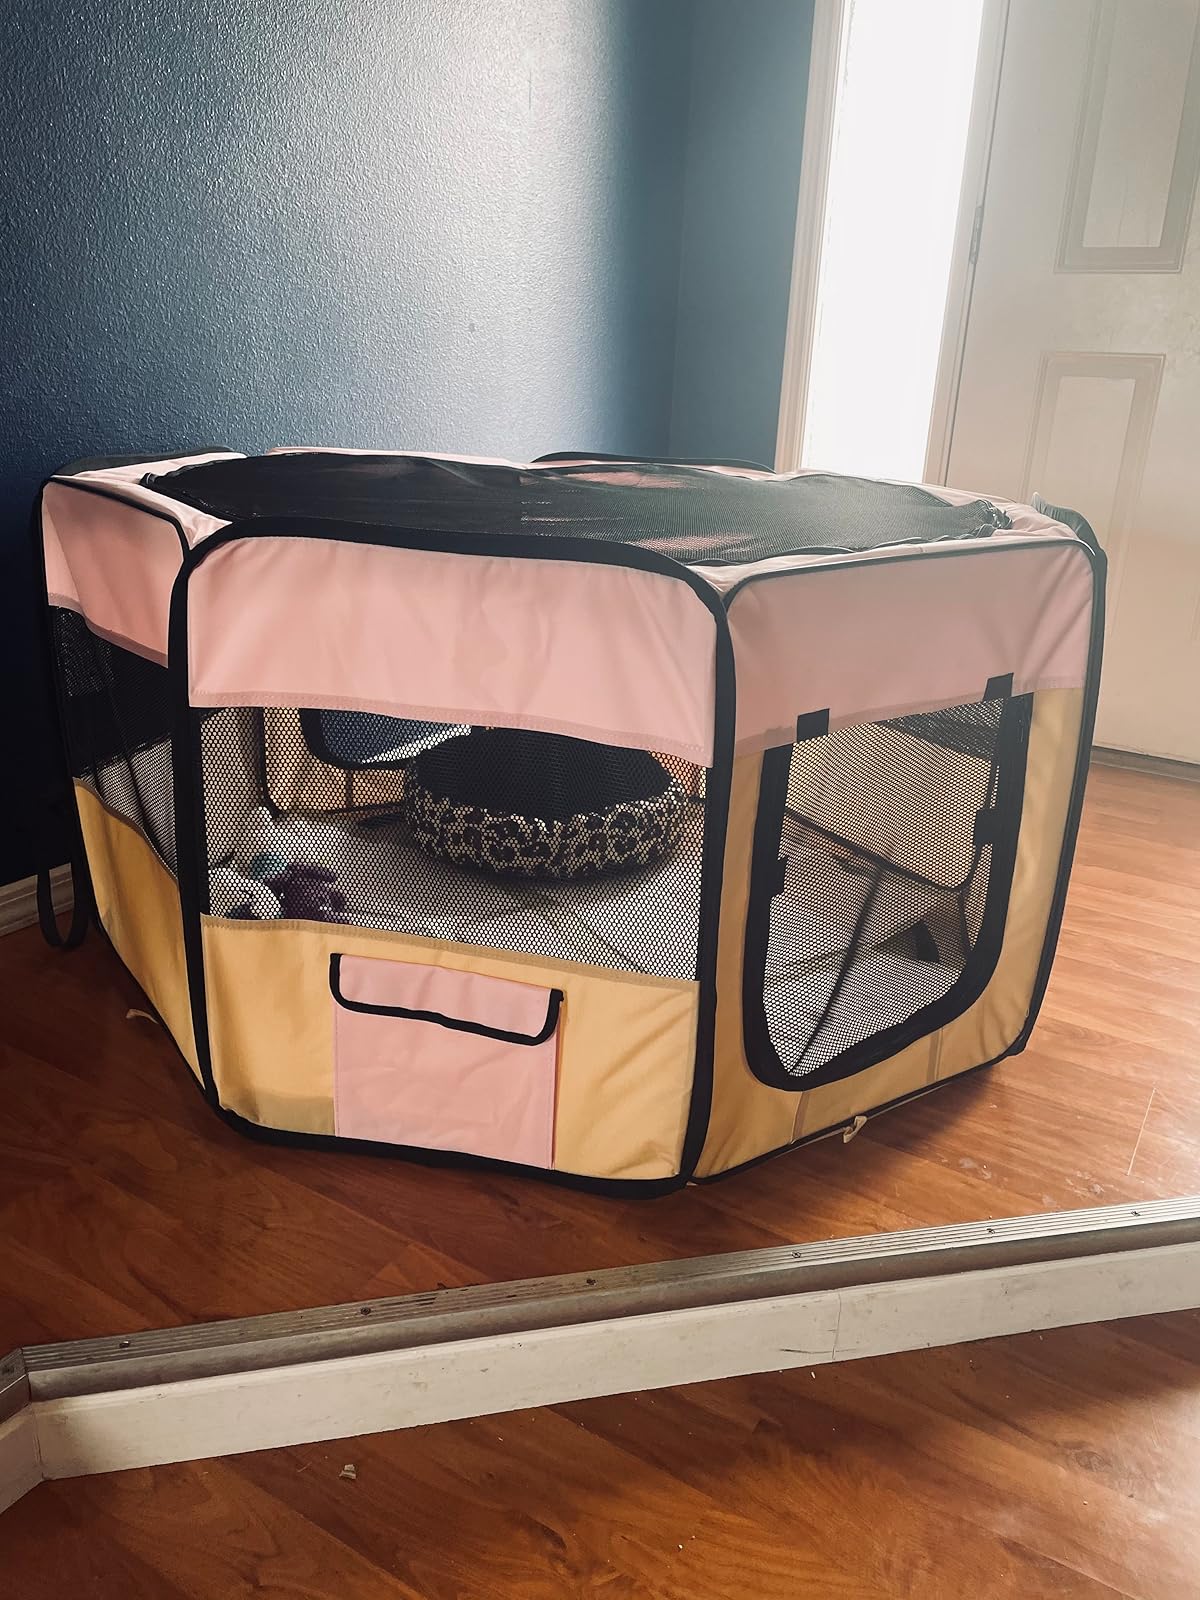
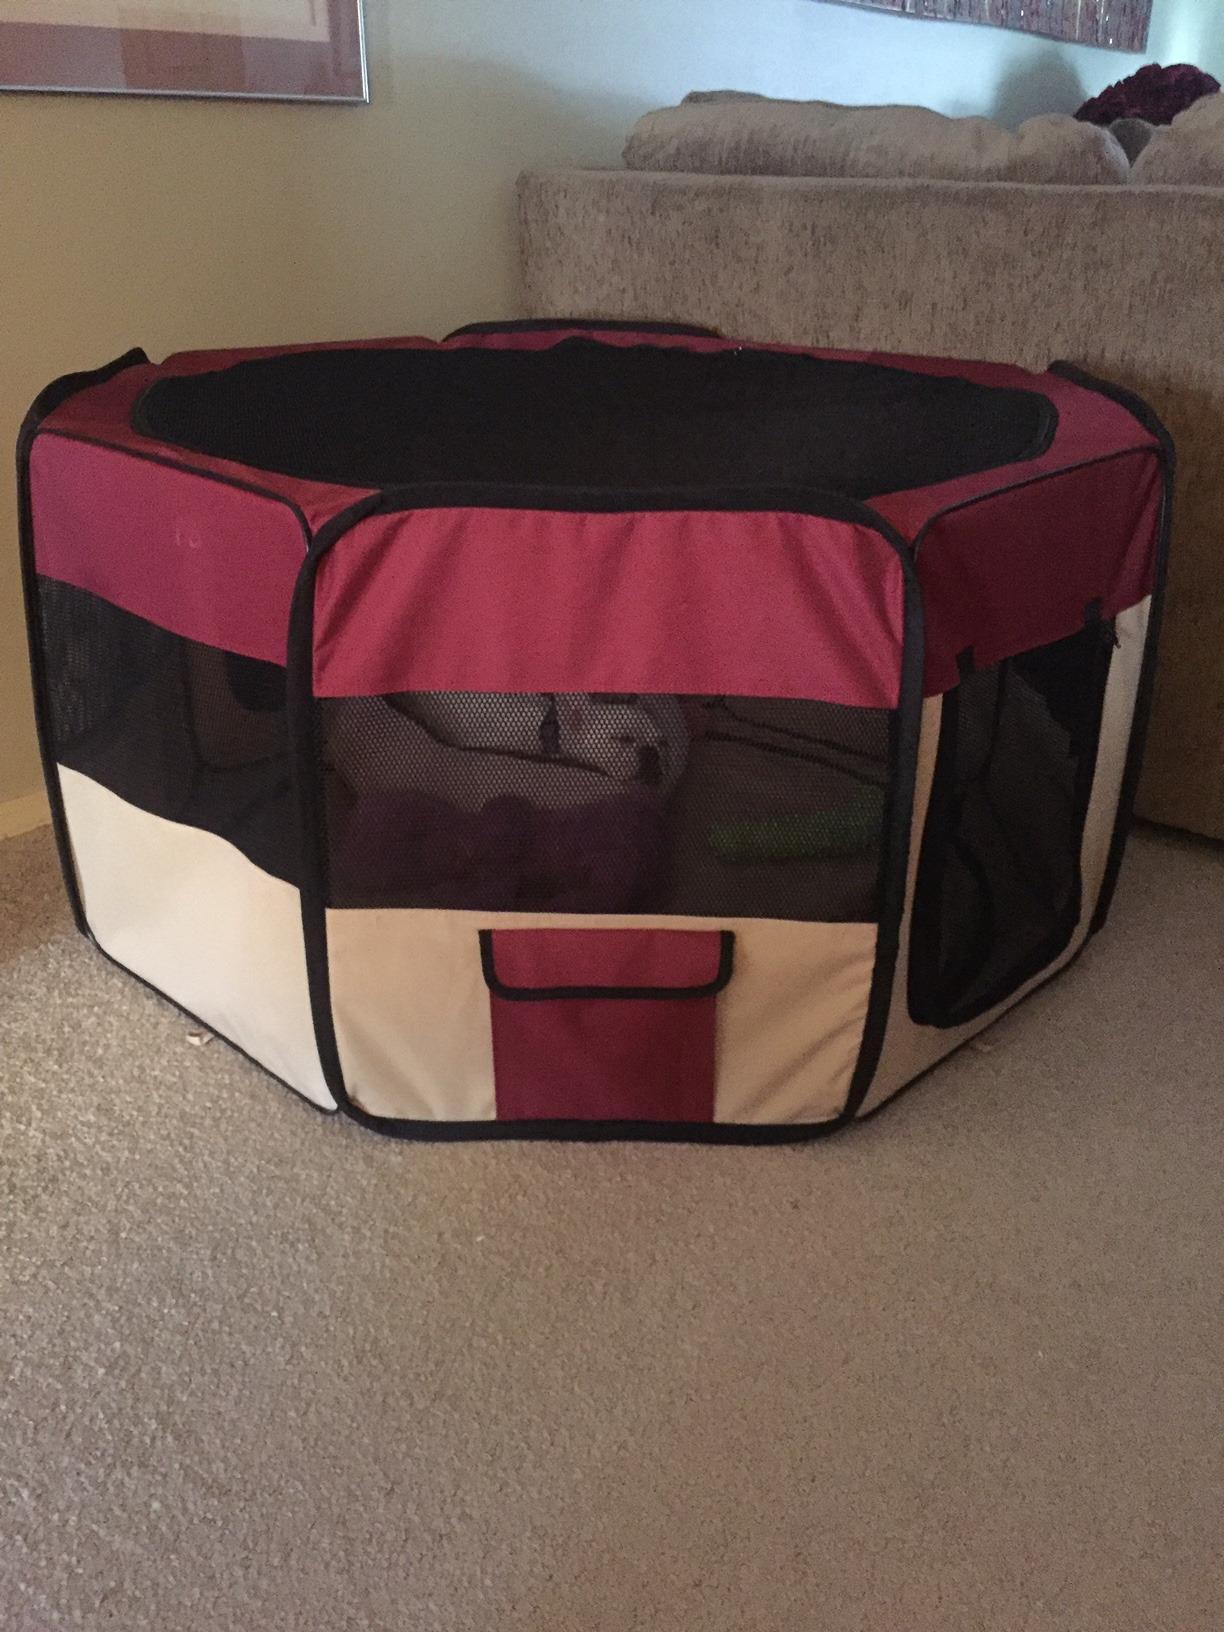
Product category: items_kennel
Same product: no